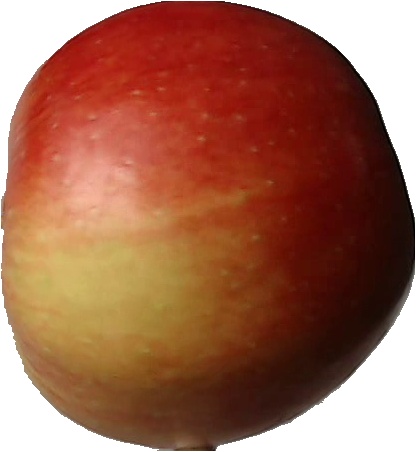
Label: apple_red_2